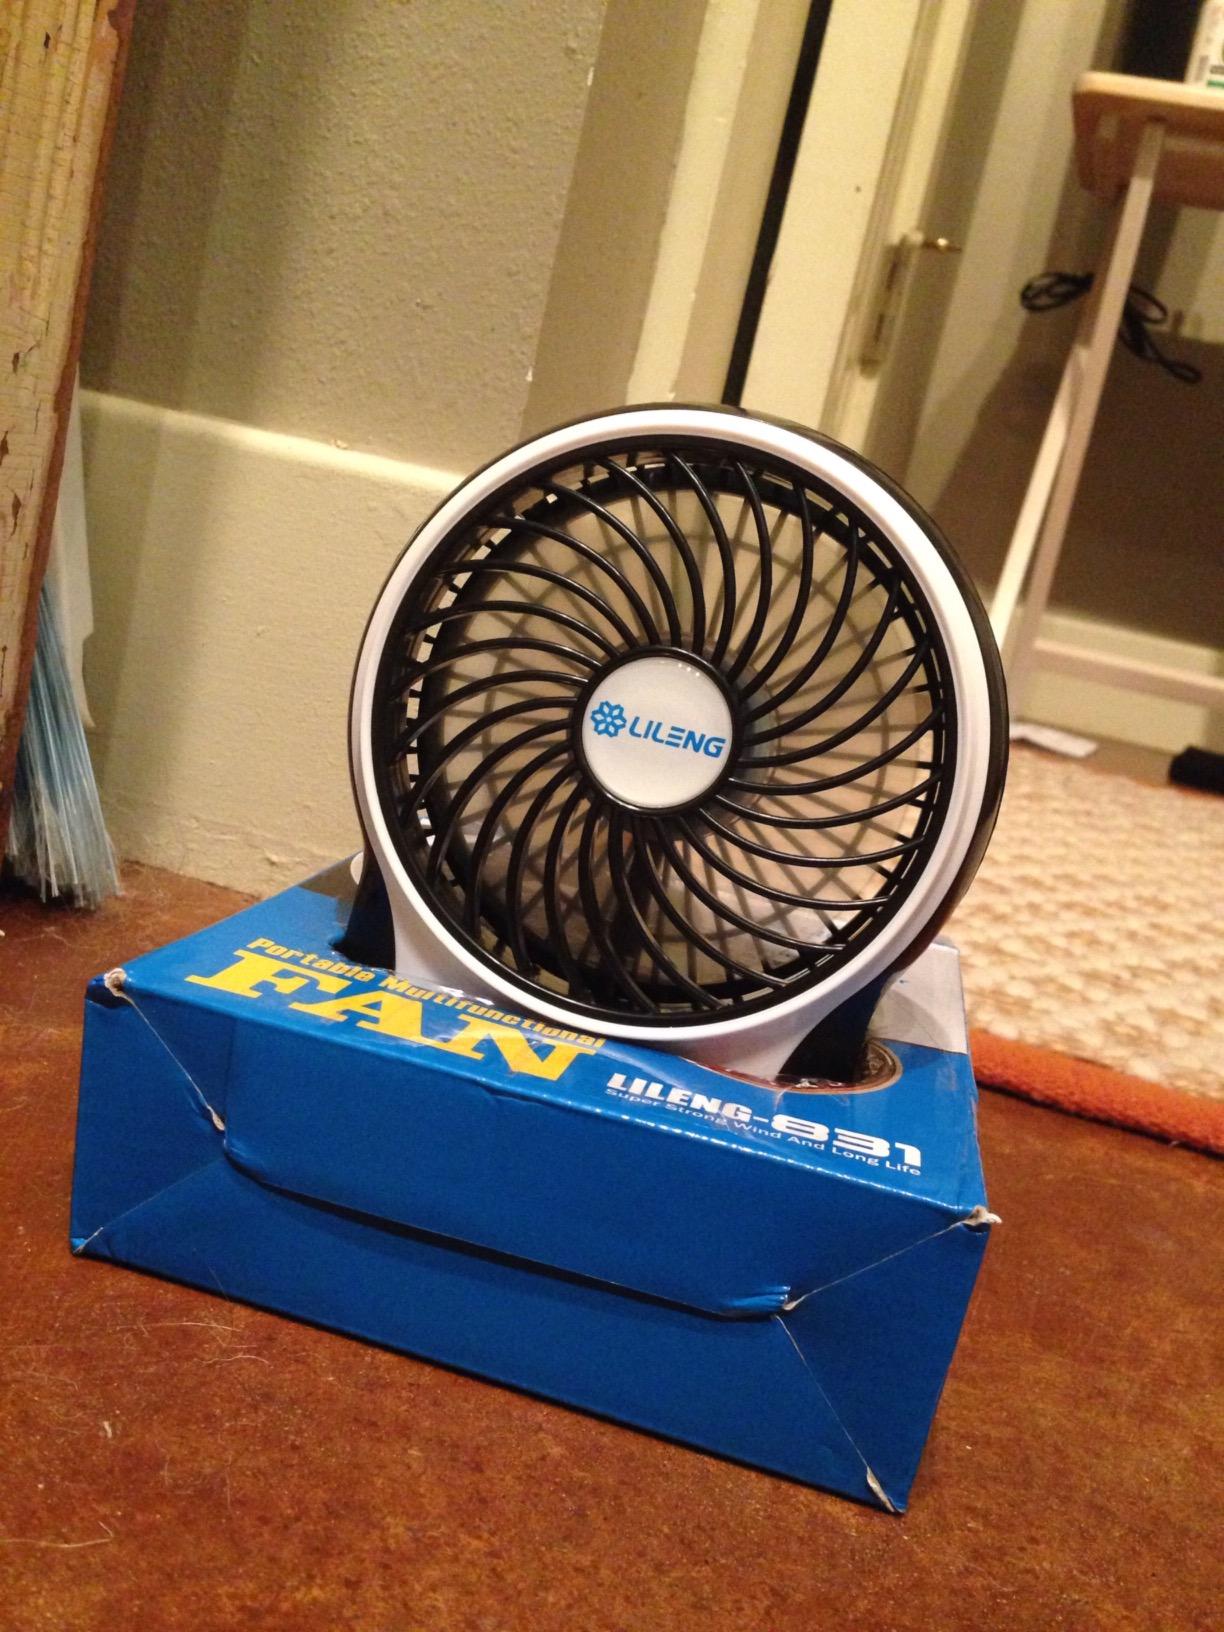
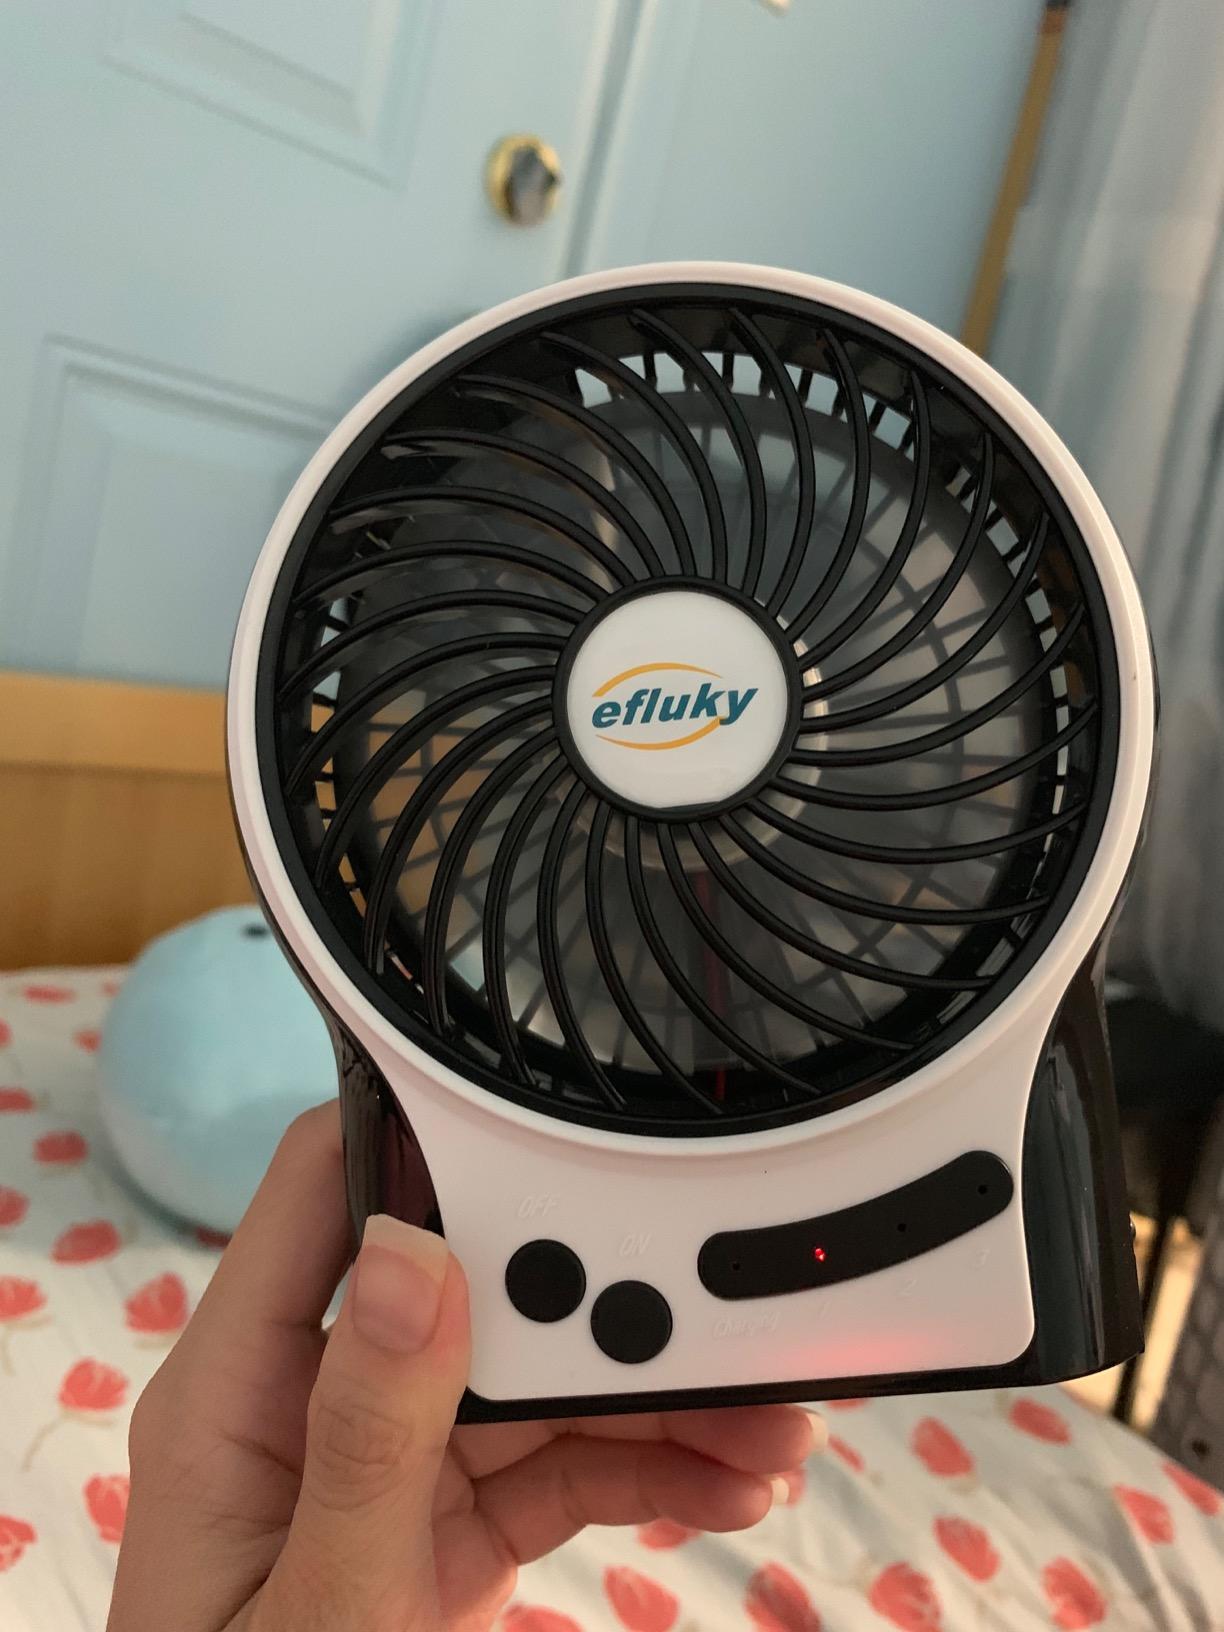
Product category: fan
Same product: yes